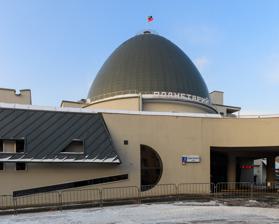
Building: Moscow Planetarium
Country: Russia
Year built: 1929
Planetarium in Moscow, Russia An editor has performed a search and found that sufficient sources exist to establish the subject's notability . Please help improve this article by adding citations to reliable sources . Unsourced material may be challenged and removed. Find sources: "Moscow Planetarium" – news · newspapers · books · scholar · JSTOR ( February 2021 ) ( Learn how and when to remove this message ) Moscow Planetarium The Moscow Planetarium is a planetarium in Moscow . It is the oldest planetarium in Russia . It was built in 1927–1929, by Constructivist architects Mikhail Barsh , Mikhail Sinyavsky , and engineer Georgy Zunblat . Closure and reopening In June 2011, the planetarium was reopened after being closed for 17 years. The building was significantly renovated and expanded, making it, according to the planetarium, the largest planetarium in Europe. The renovation altered the original design of the planetarium, with the main building raised six meters to fit two additional stories beneath the dome. References